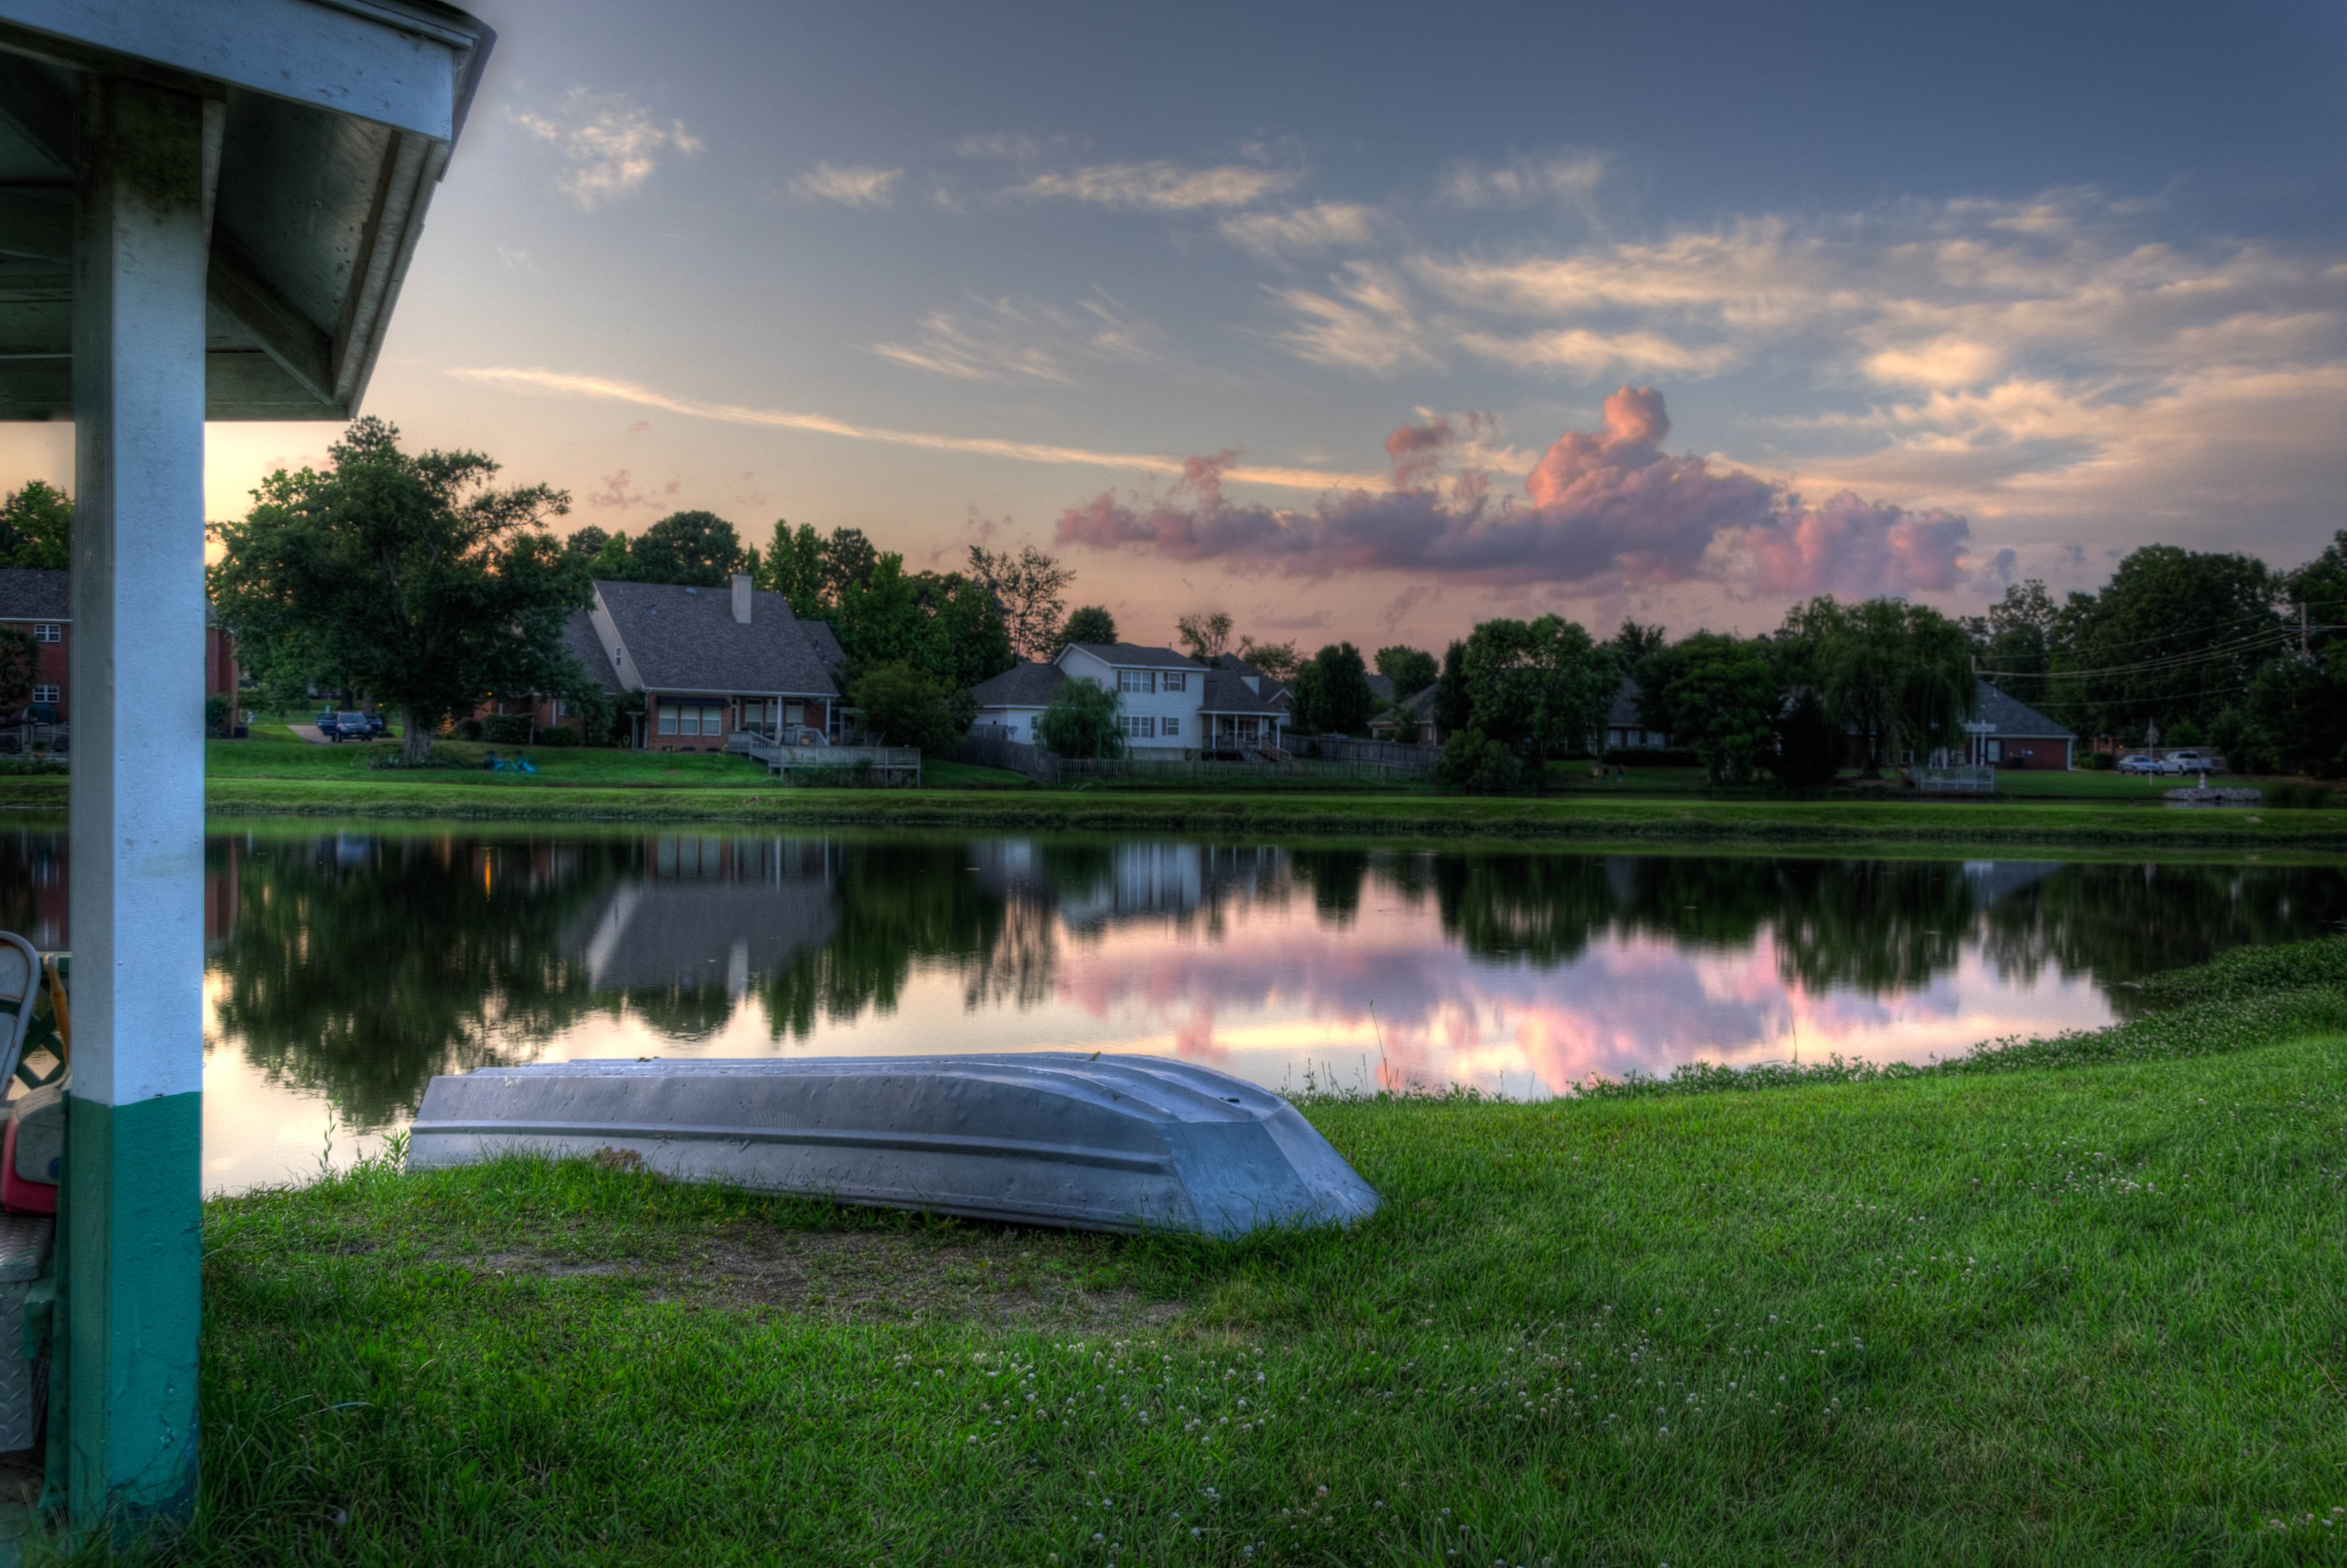
water, grass, outdoor, structure, sunset, boat, lawn, lake, escape, summer, recreation, pool, pond, evening, reflection, swimming pool, tranquil, peaceful, natural, park, calm, garden, surface, golf course, houses, mirror, scene, estate, stay, glassy, atmospheric, outdoor recreation, sport venue